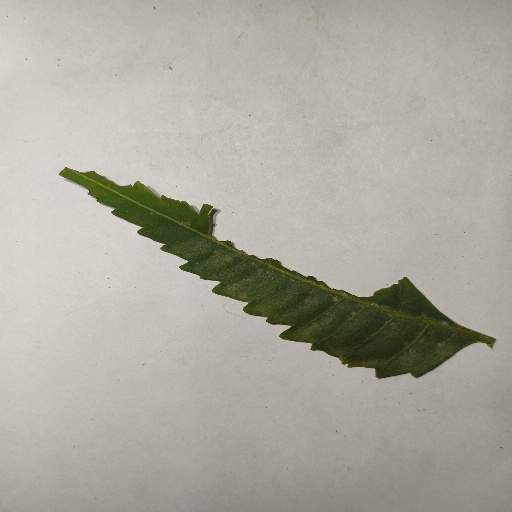
Species: Neem
Leaf condition: Shot Hole Leaf